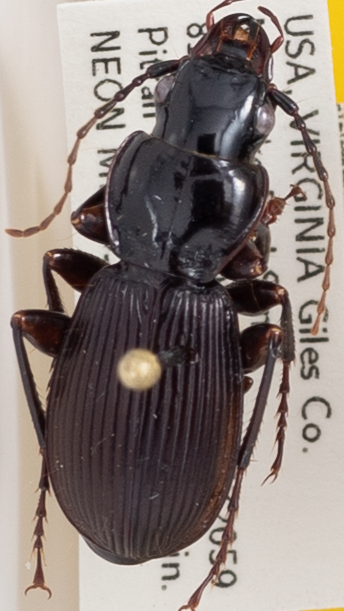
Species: Pterostichus moestus
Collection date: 2019-07-16
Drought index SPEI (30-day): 0.274
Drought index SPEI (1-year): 2.09
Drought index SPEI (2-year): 2.09